Charlevoix South Pier Light Station

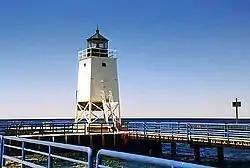
The lighthouse as it appeared in 1999

The Tideland Signal ML-300 acrylic lens is described as a medium-range modern Great Lakes lens with a maximum range of .